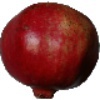
Label: Pomegranate 1